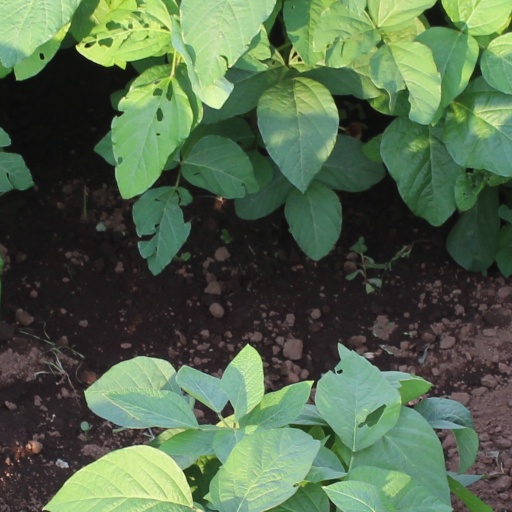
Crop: soybean